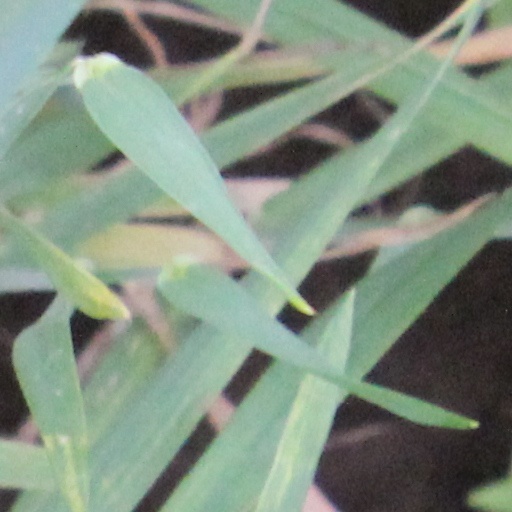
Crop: wheat